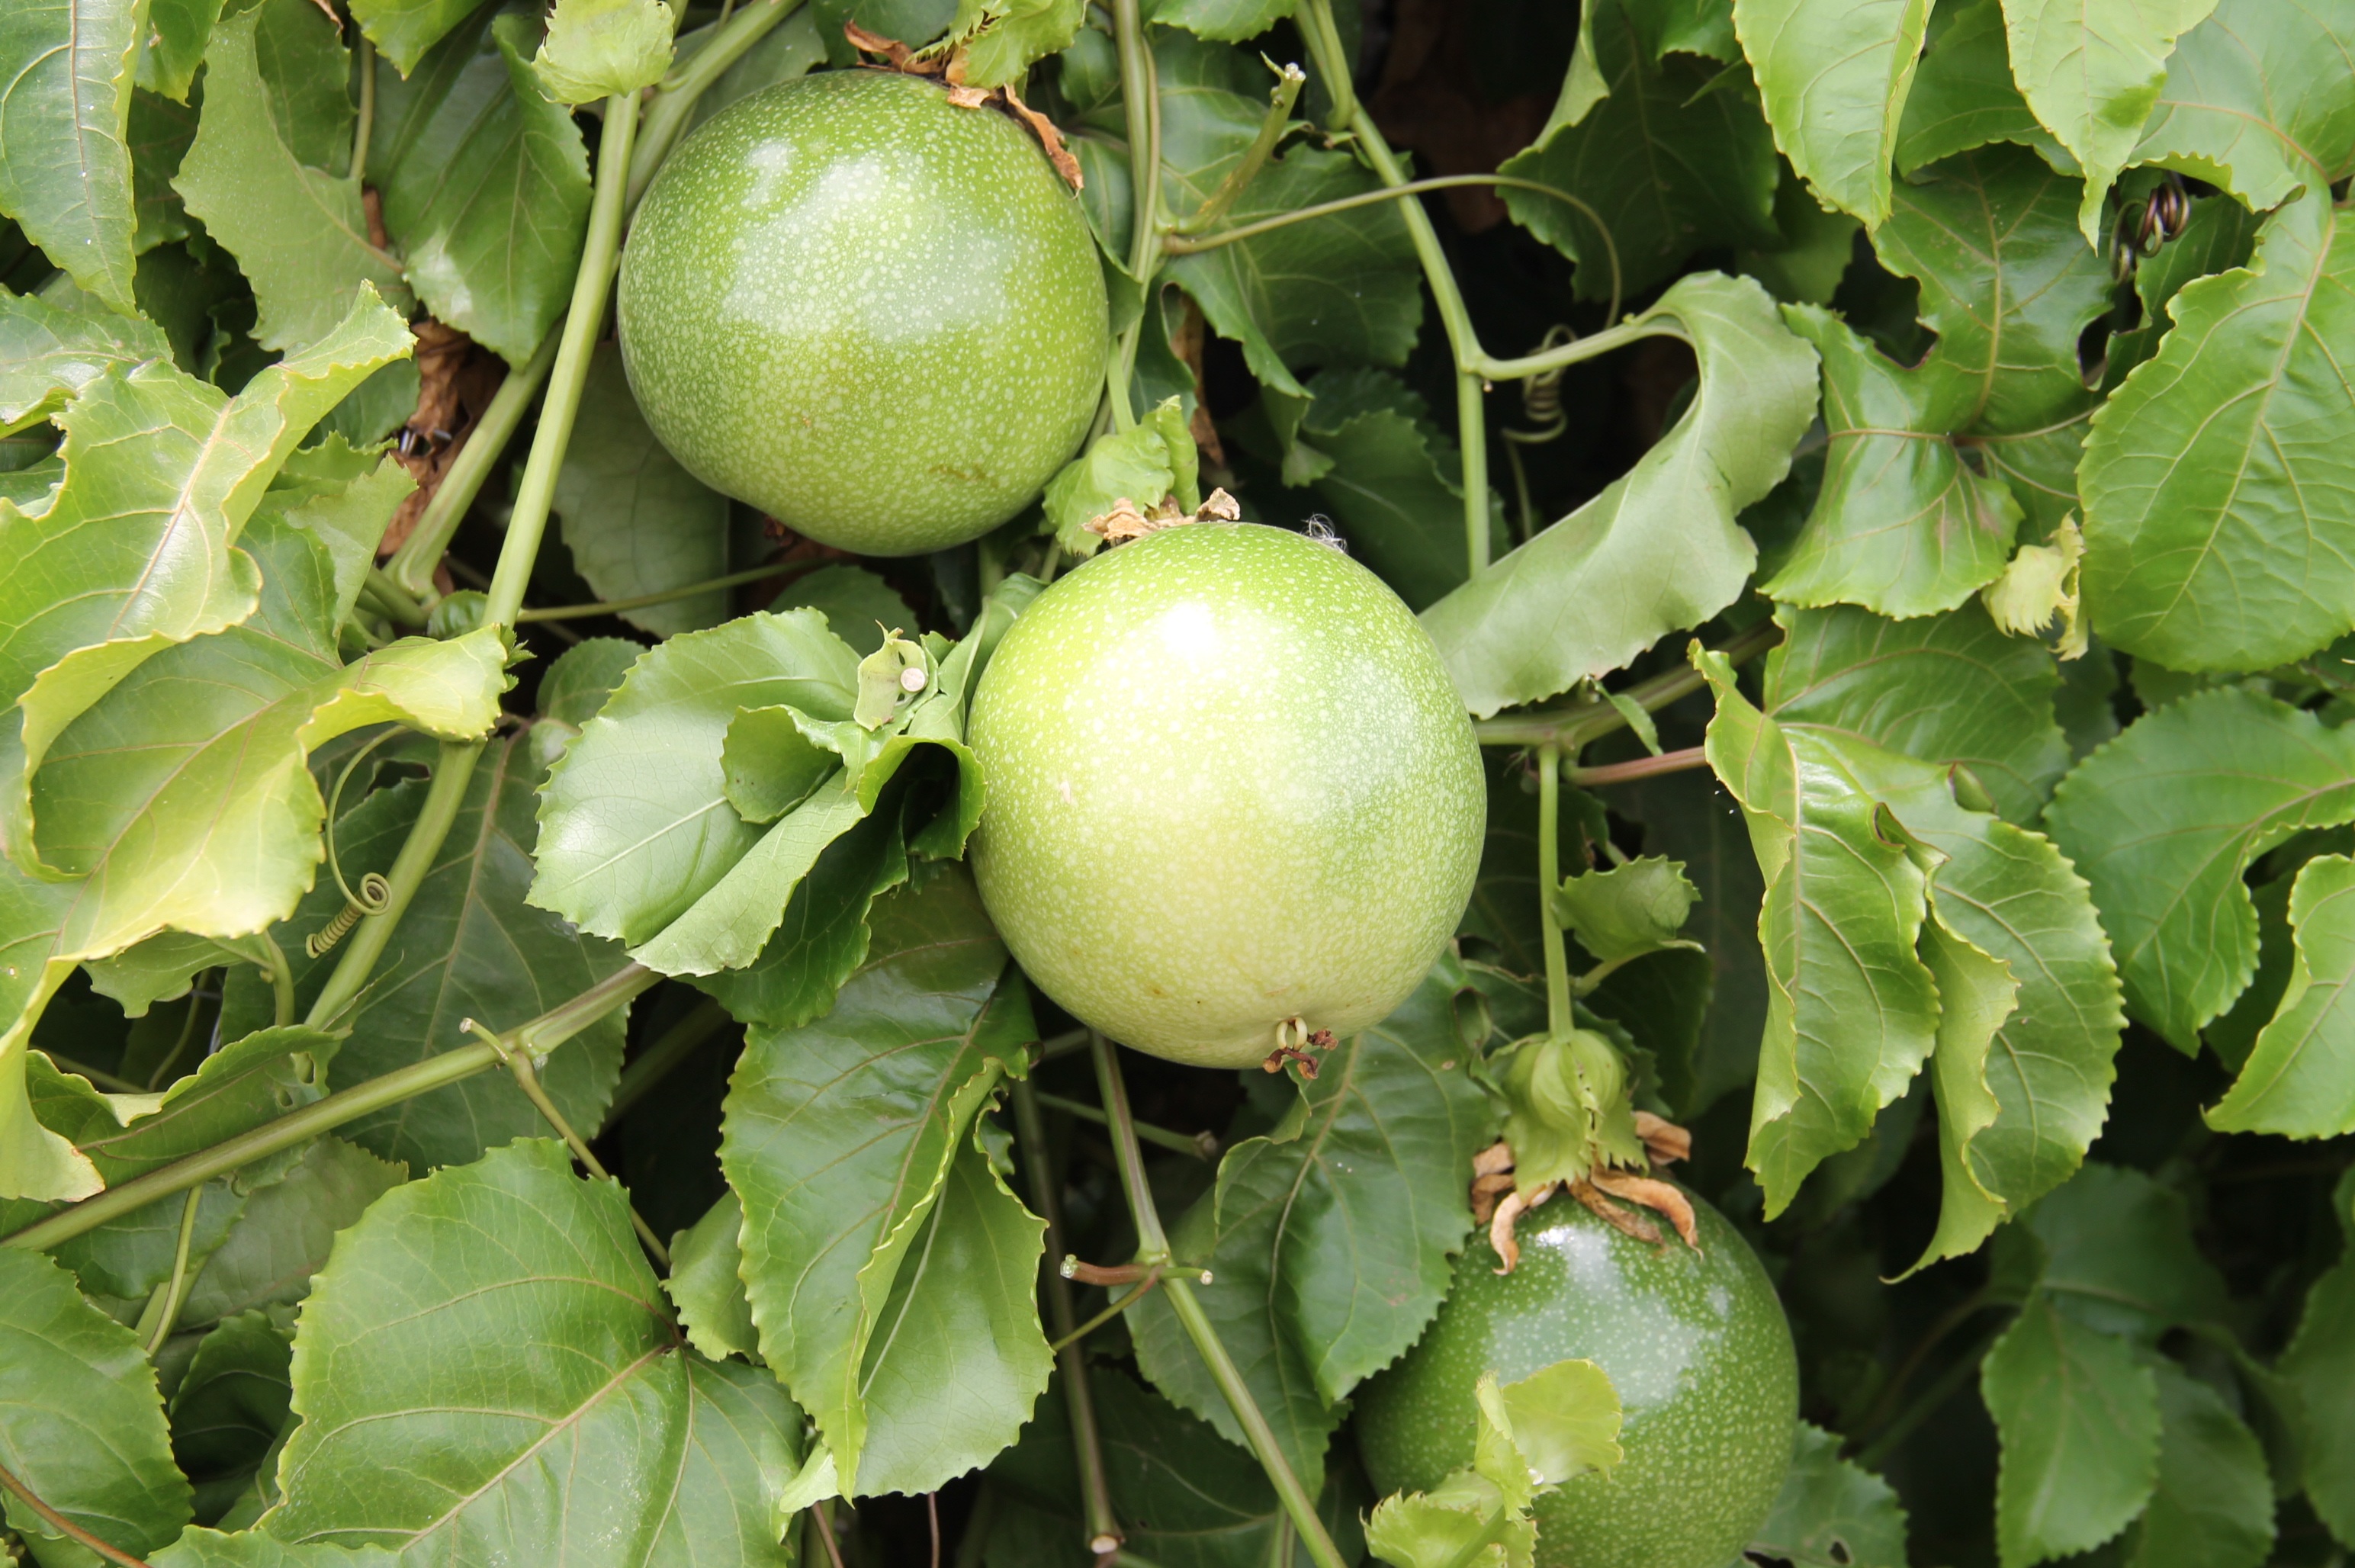
apple, tree, branch, plant, fruit, flower, food, green, produce, vegetable, irrigation, flowering plant, fruit growing, canind, maracuja, land plant